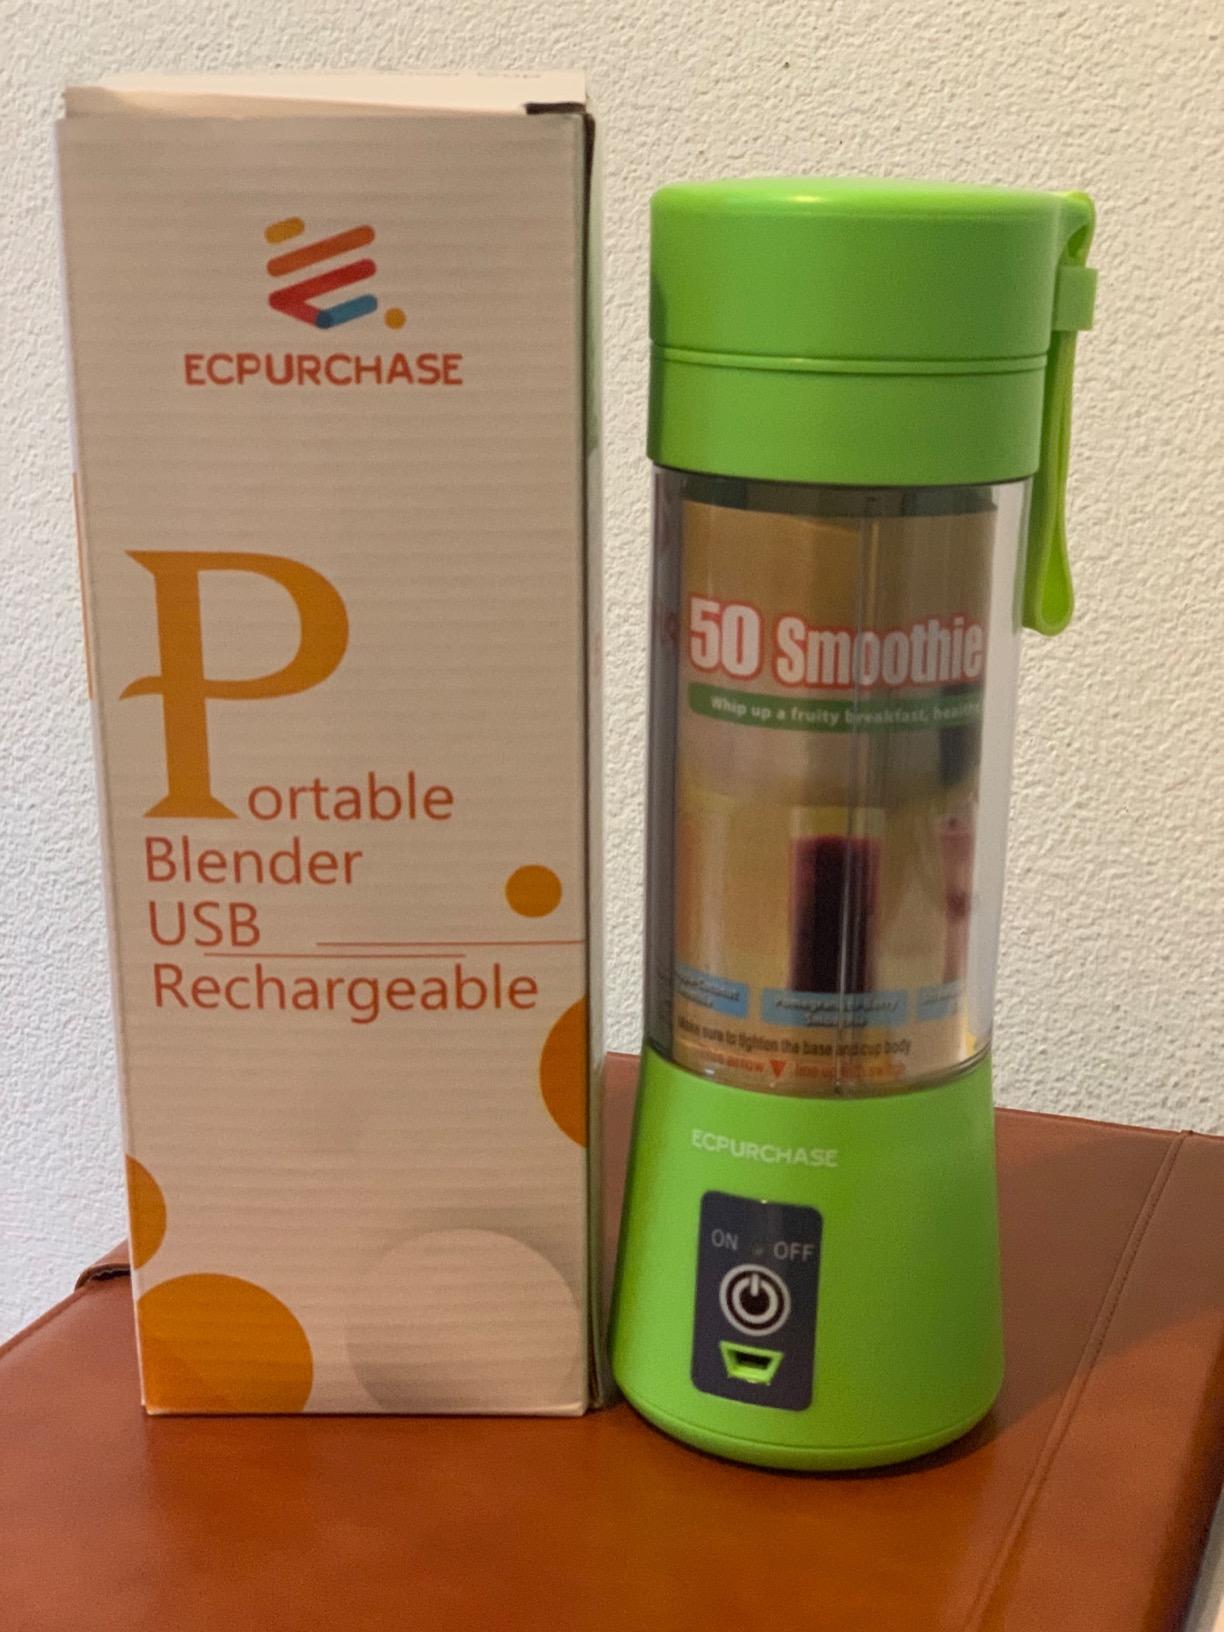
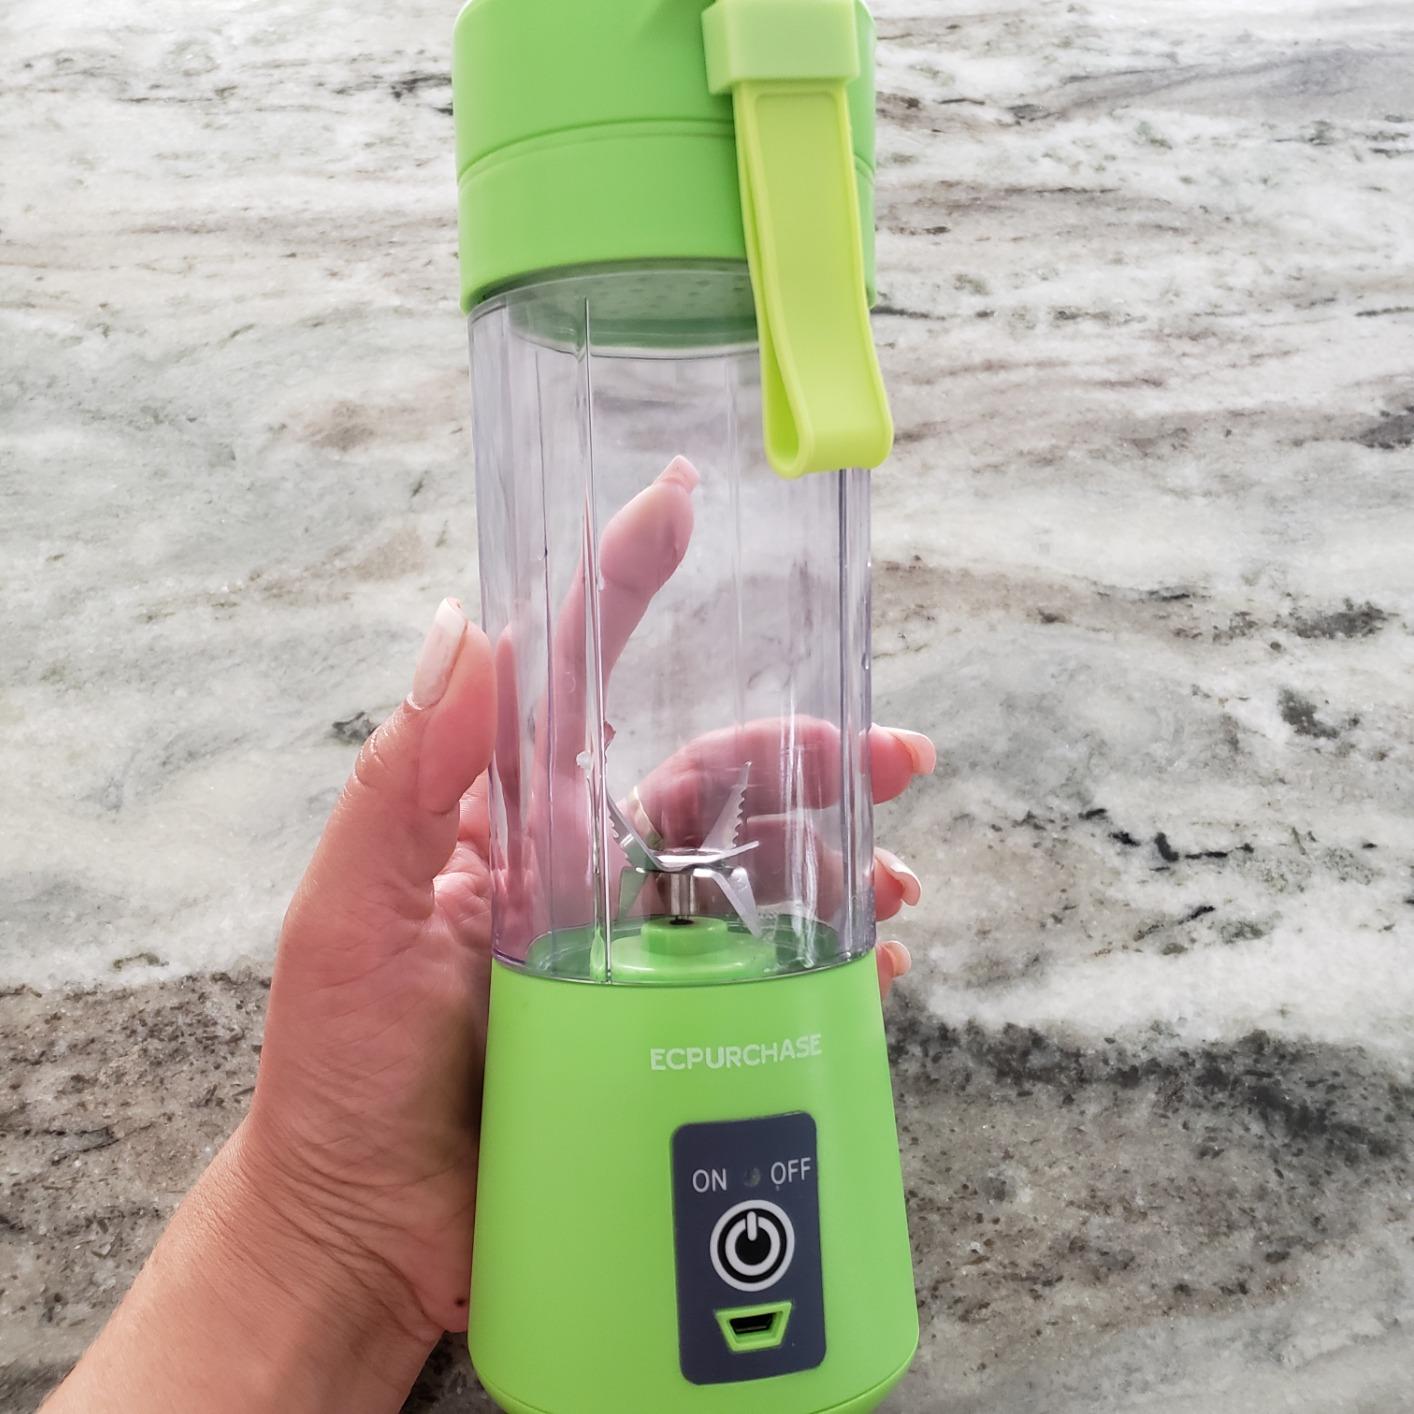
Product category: items_blender
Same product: yes